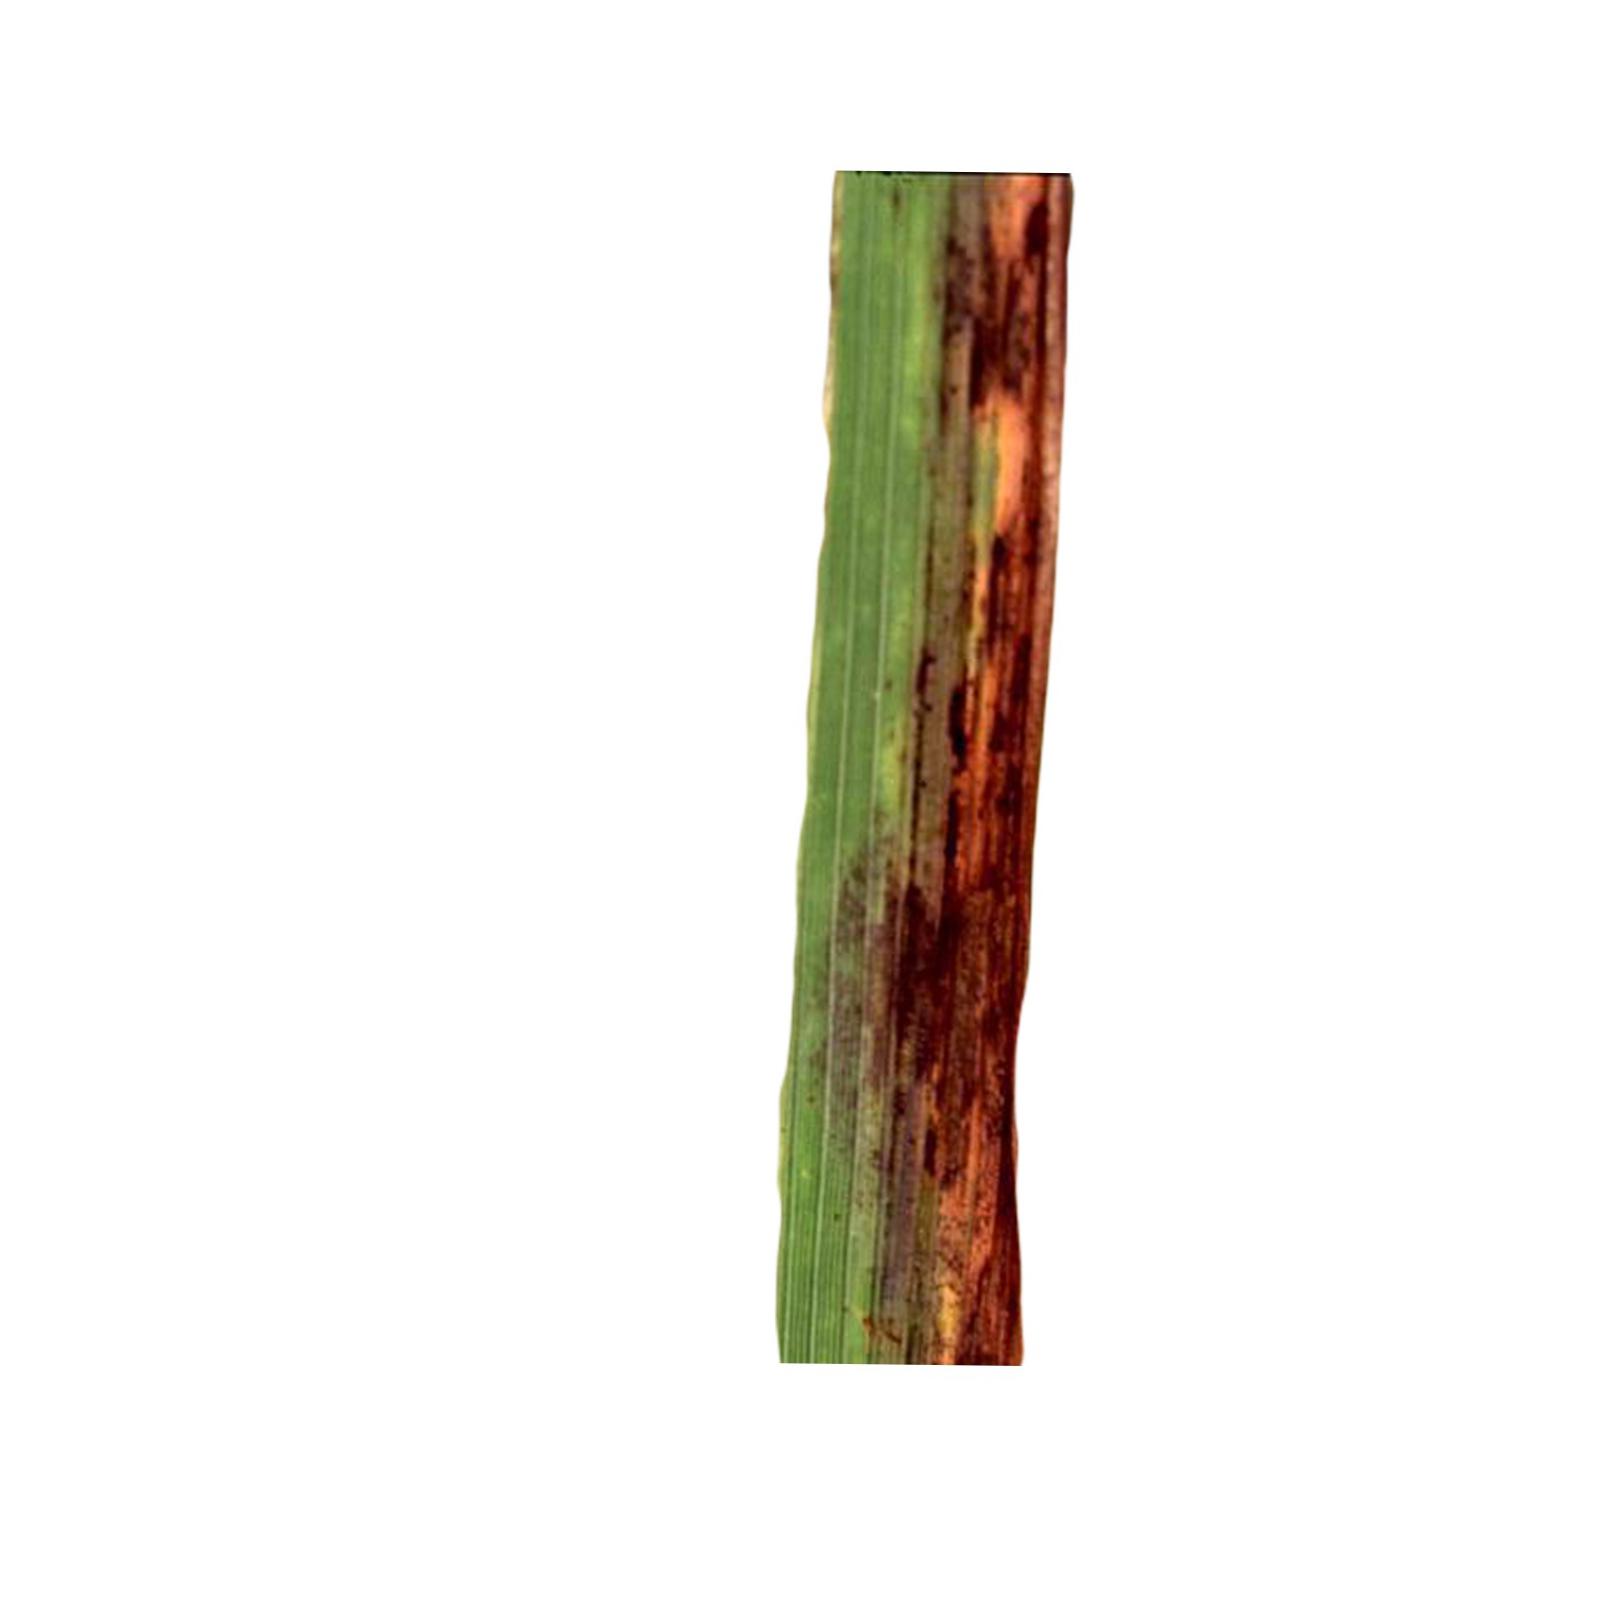
Nhãn: Bệnh Cháy lá ( Leaf scald )